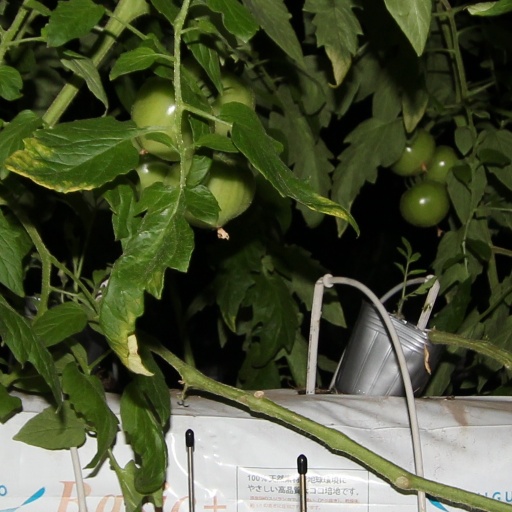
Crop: tomato